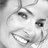
Emotion: happy